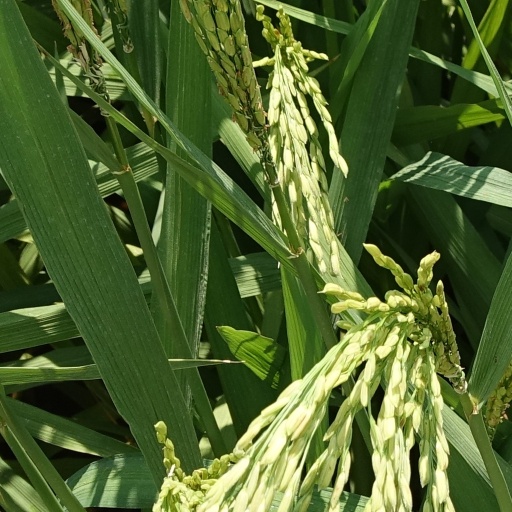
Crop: rice